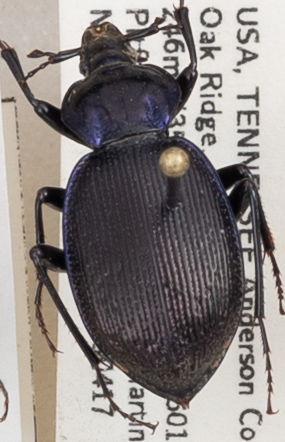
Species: Sphaeroderus stenostomus stenostomus
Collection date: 2019-04-17
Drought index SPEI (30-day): -0.276
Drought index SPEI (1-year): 2.09
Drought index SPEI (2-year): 2.09